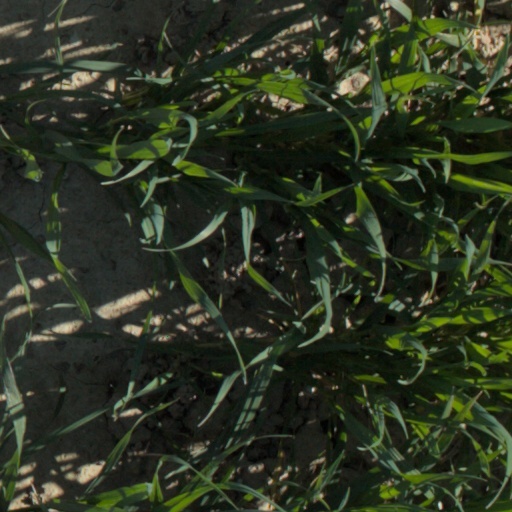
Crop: wheat